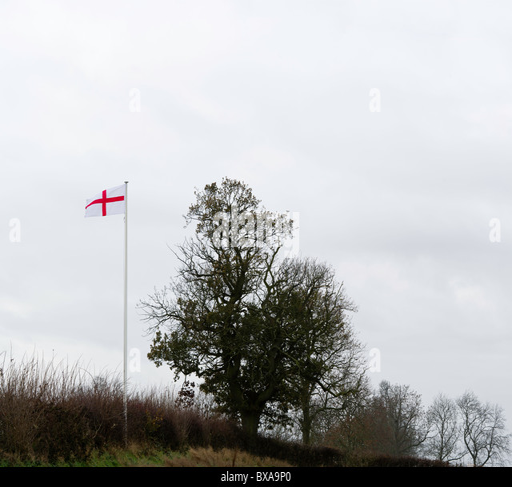
flag marking position of the parliamentary army